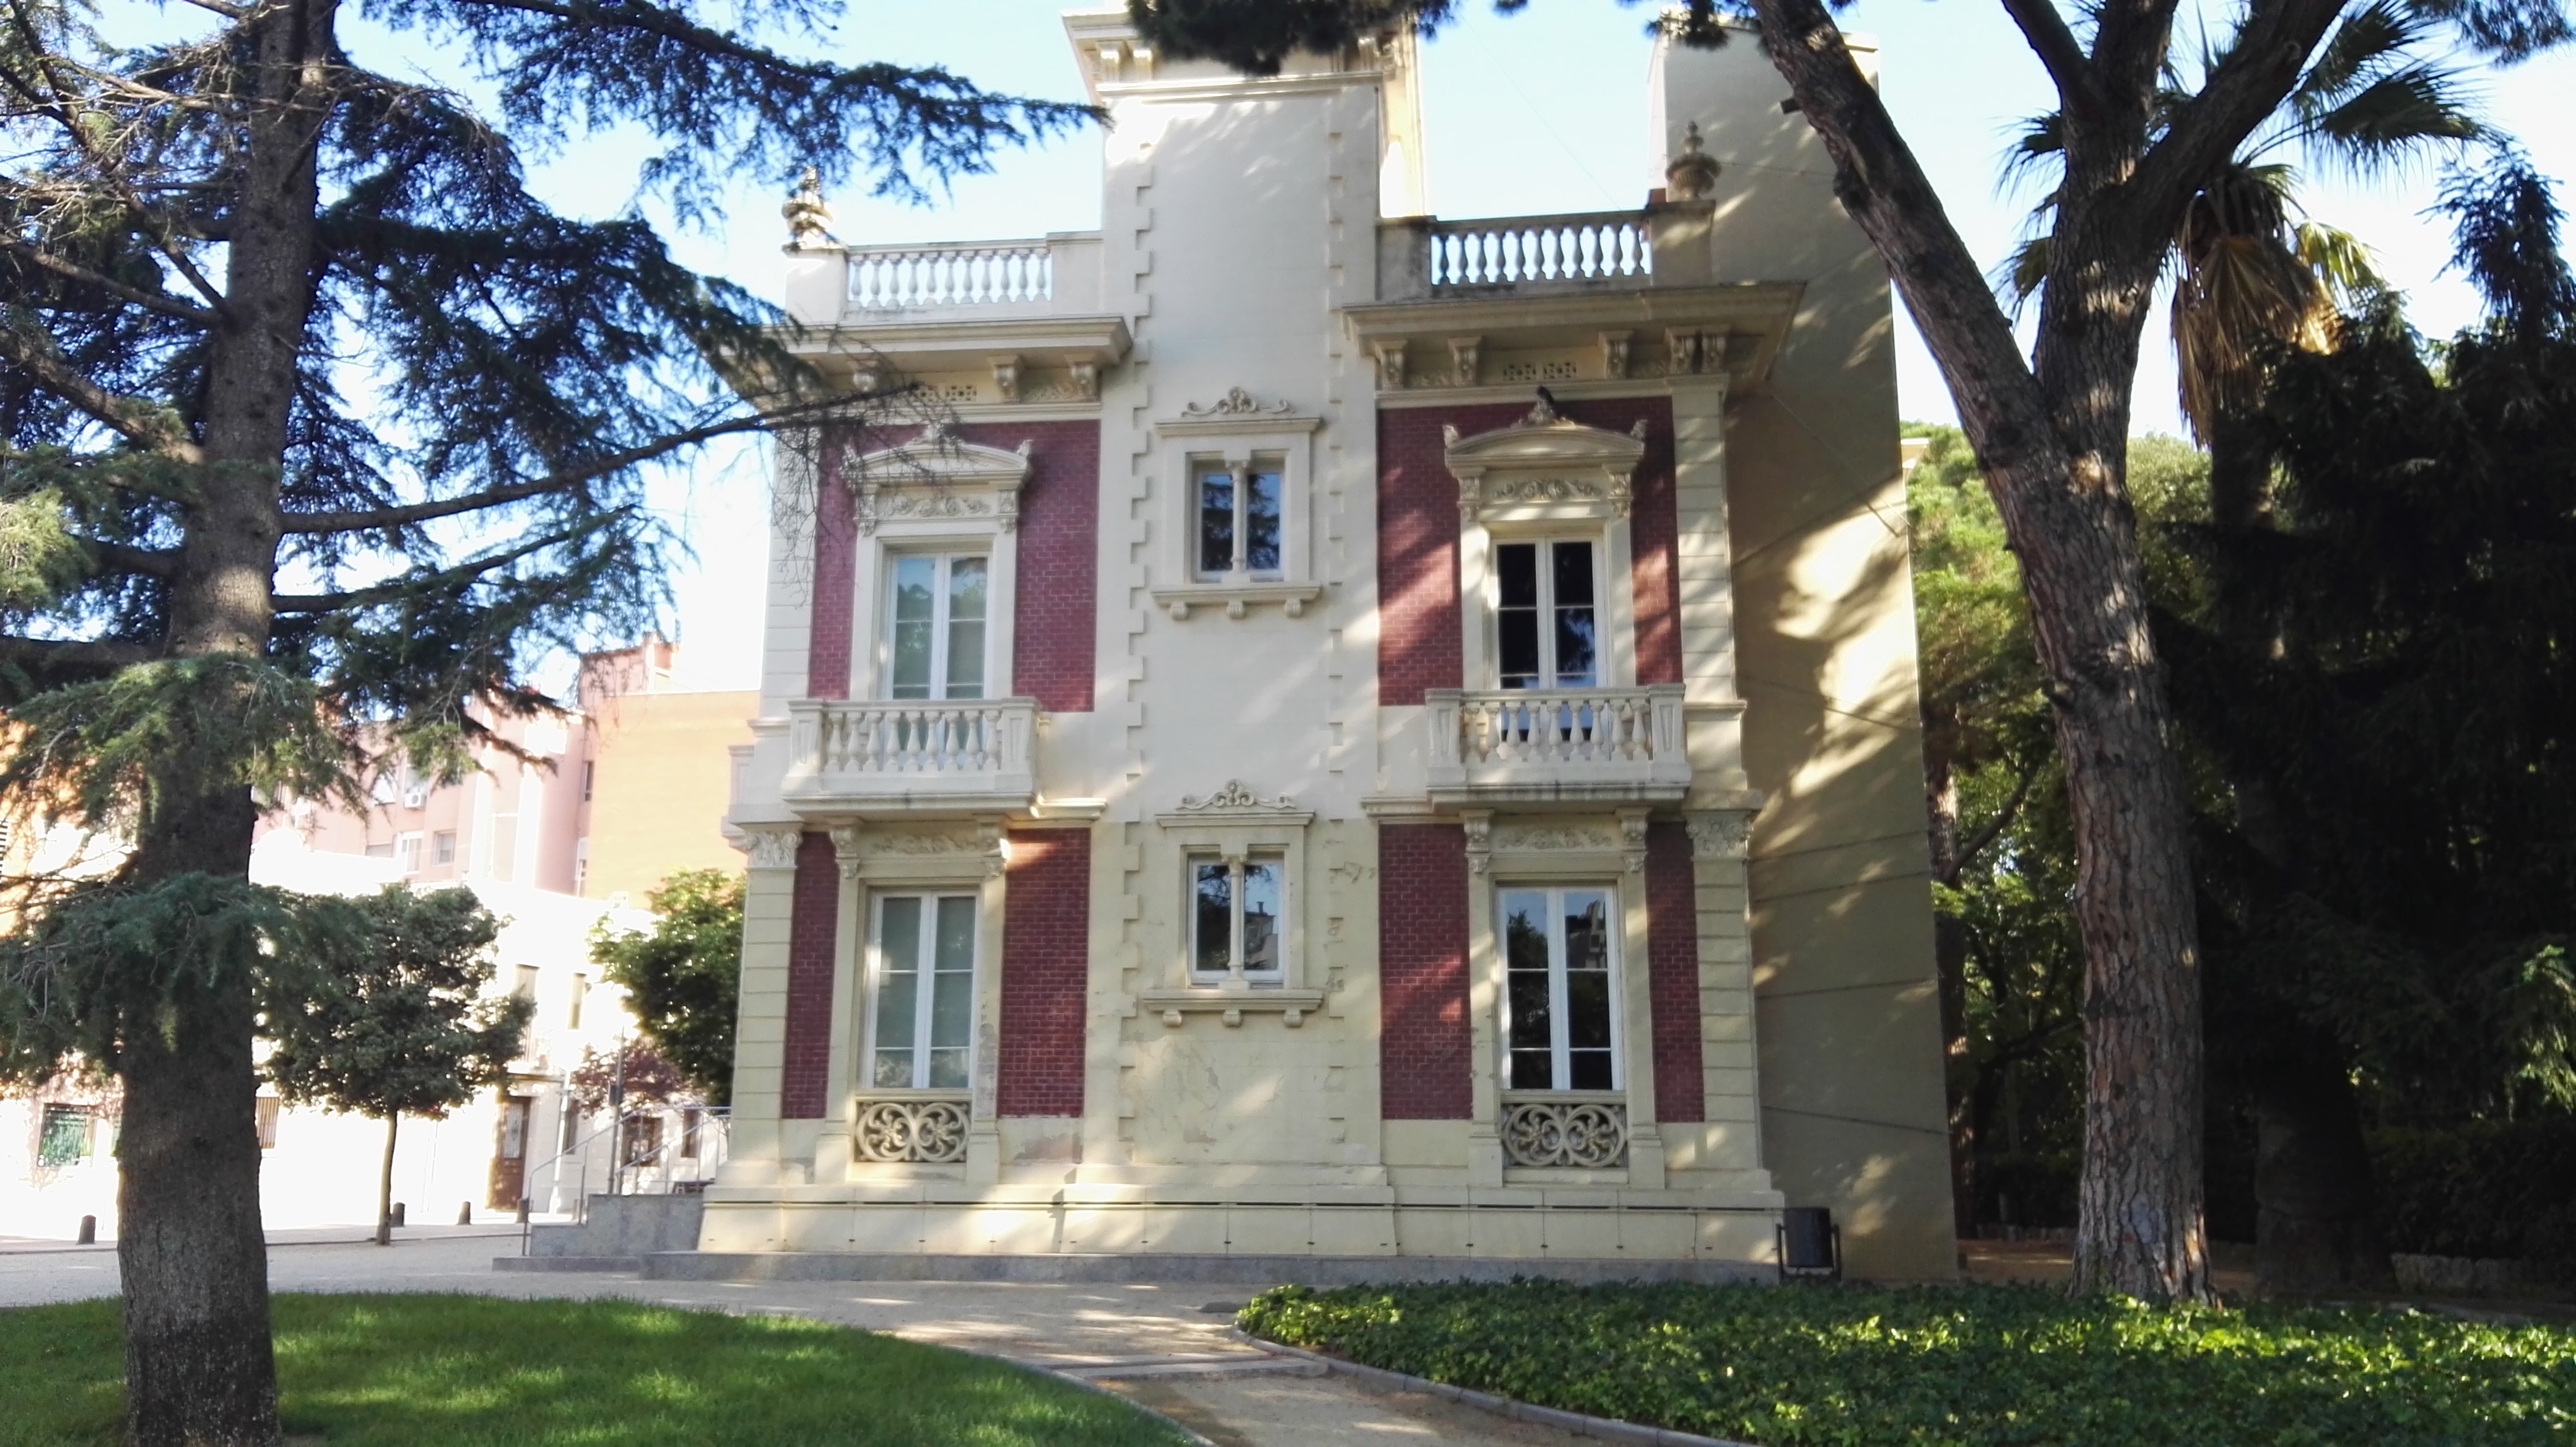
villa, mansion, house, building, palace, home, plaza, facade, property, courtyard, estate, neighbourhood, real estate, residential area